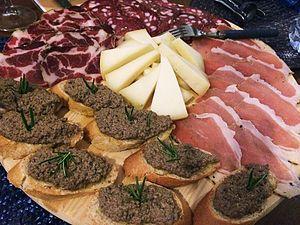
Les antipasti ou antipasto sont une assiette composée traditionnelle de la cuisine italienne. Ils sont servis en collation, apéritif, entrée ou hors-d'œuvre de repas, ou au dîner, généralement composés d'une plus ou moins riche variété de divers produits culinaires régionaux d'Italie, ordinairement accompagnés de vin italien.